MC Loma

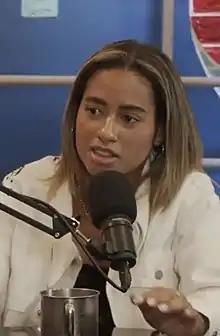
MC Loma in 2021

Paloma Roberta Silva Santos (born in 2002), known professionally as MC Loma, is a Brazilian singer, who achieved national success in 2018 with the hit "Envolvimento", The hit reached first place on Spotify's top 50 list and reached more than 200 million views on YouTube. She works with Gêmeas Lacração in the group "MC Loma e As Gêmeas Lacração".